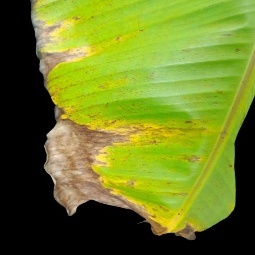
Label: Potassium